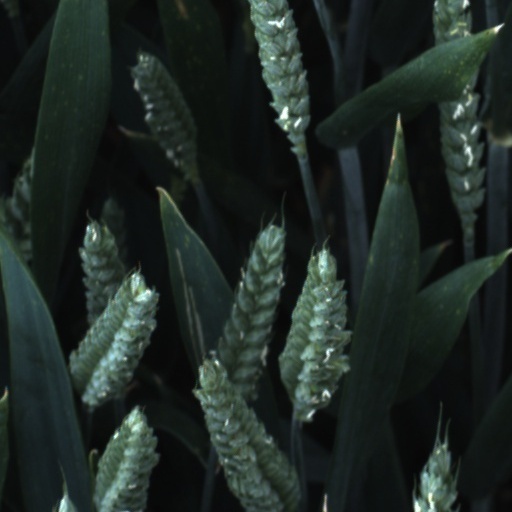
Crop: wheat